Shastri Nagar, Delhi

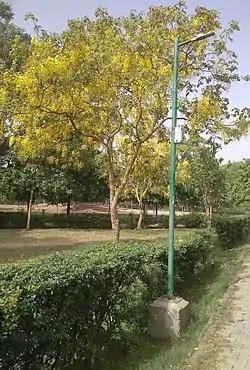
56 Bigha Park M Block

Shastri Nagar is a mixed-use locality in North West Delhi district in City - S P Zone under the Jurisdiction of NDMC (North Delhi Municipal Corporation) in the National Capital Territory of Delhi. Shastri Nagar is one of the Category E residential colonies in Delhi. Shastri Nagar is part of the Sadar Bazar assembly constituency and Chandni Chowk parliamentary constituency.